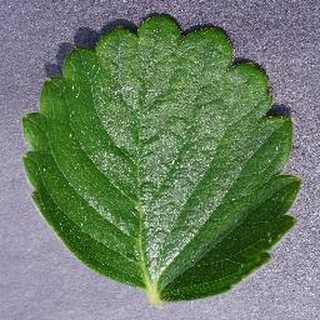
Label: healthy_strawberry